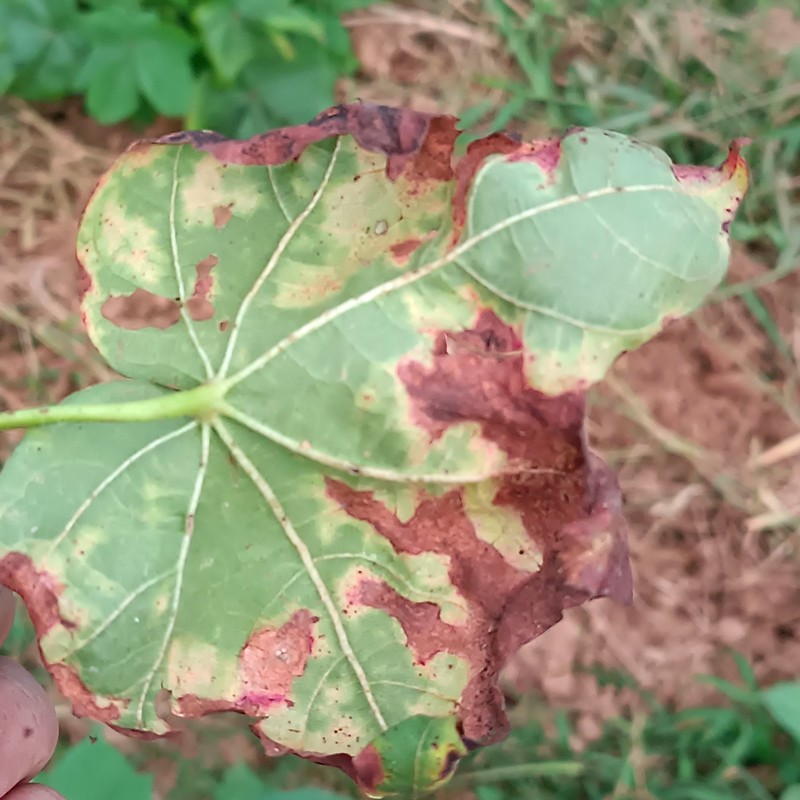
Label: Leaf Redding